Zhang Youxia

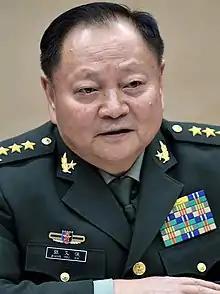
Zhang in 2017

Zhang Youxia (born July 1950) is a Chinese general in the People's Liberation Army (PLA) and currently the vice chairman of the Central Military Commission (CMC).